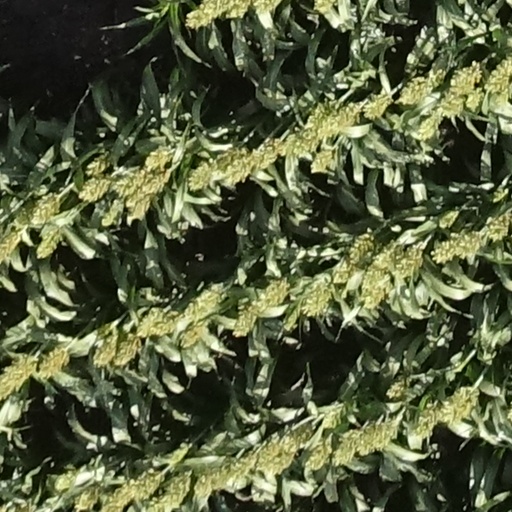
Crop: sorghum